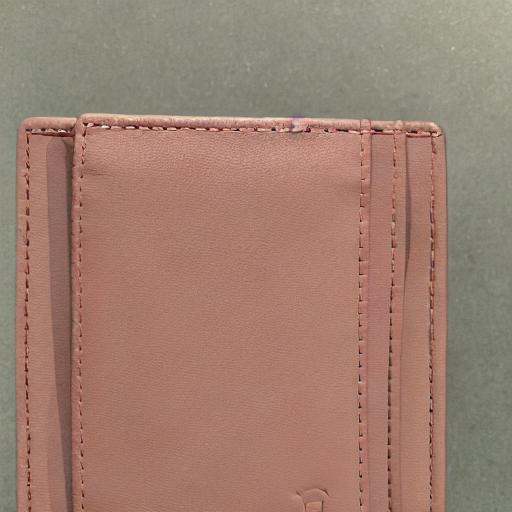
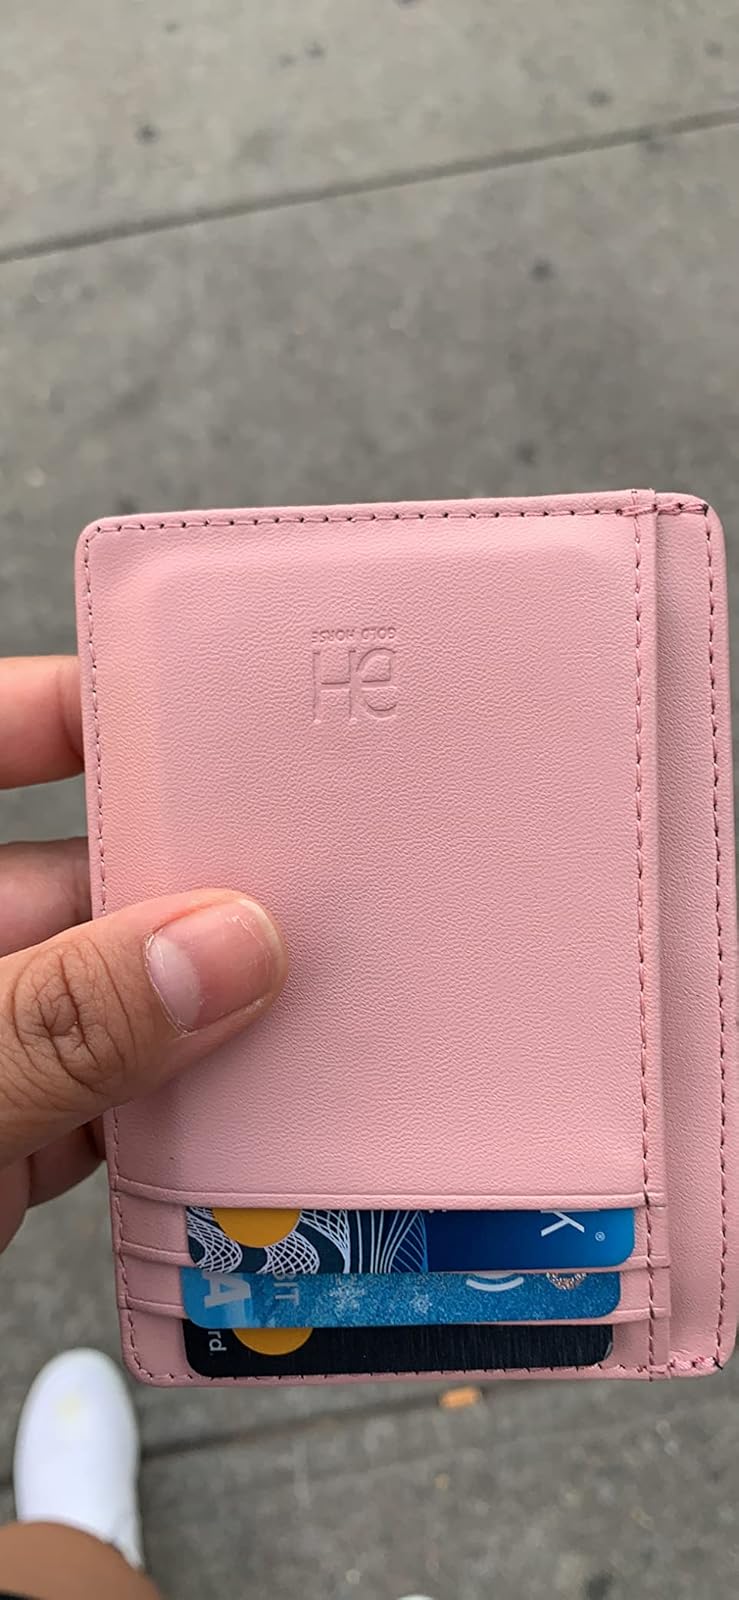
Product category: accessories_wallet
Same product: no